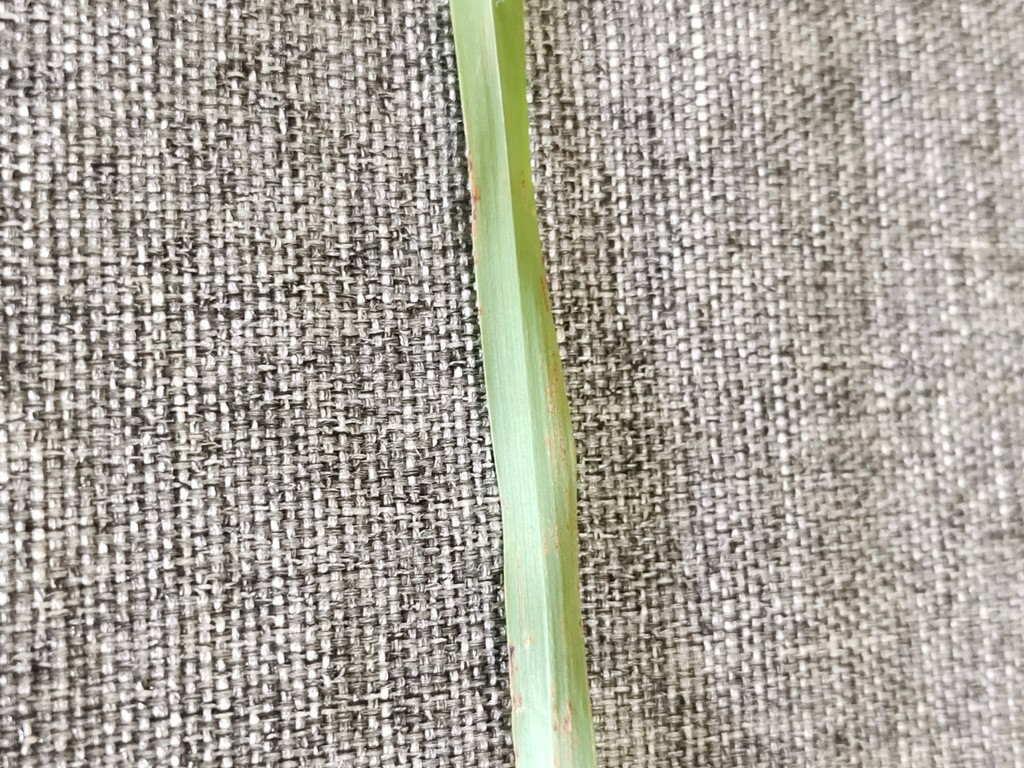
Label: Unhealthy